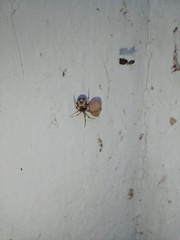
Species: Parasteatoda_tepidariorum